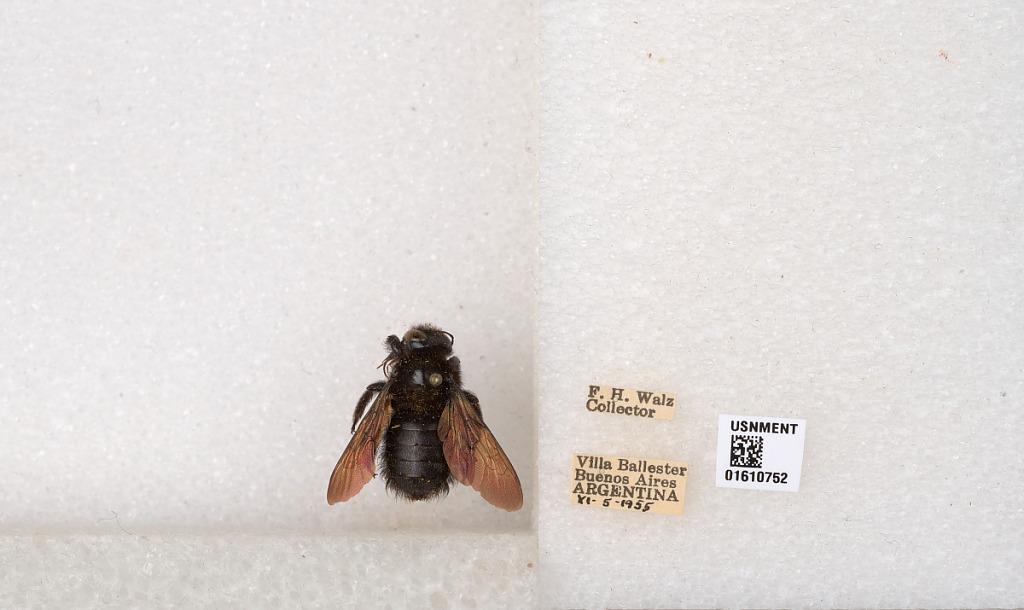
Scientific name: Xylocopa (Stenoxylocopa) artifex Smith
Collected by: F. Walz
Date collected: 1955-11-5
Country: Argentina
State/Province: Buenos Aires
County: Partido de General San Martin
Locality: Villa Ballester
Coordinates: -34.55, -58.5628